Gordon Square

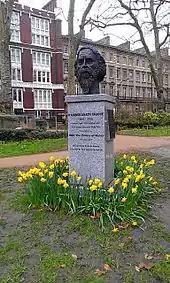
Bust of Tagore in Gordon Square.

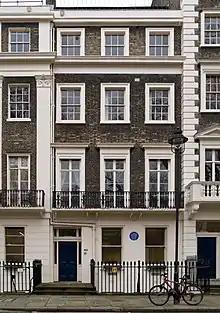
46 Gordon Square, where Virginia Woolf lived with her siblings from 1904 to 1907 (the first among the writer's five Bloomsbury addresses) and where John Maynard Keynes lived from 1916 to 1946.

The square was developed by master builder Thomas Cubitt in the 1820s, as one of a pair with Tavistock Square, which is a block away and has the same dimensions. As with most London squares the central garden was originally for the private use of the residents of the surrounding houses, but it now belongs to the University of London and is open to the public. The square is named after the second wife of the 6th Duke of Bedford, Lady Georgiana Gordon, daughter of Alexander Gordon, 4th Duke of Gordon. The university owns many of the buildings in the square and in early 2005 it submitted an application for a refurbishment of the square, including the reinstatement of railings similar to the originals. The work was completed in 2007. The west side of the square is dominated by the listed church of "Christ the King" and next to it the home of Dr Williams's Library.